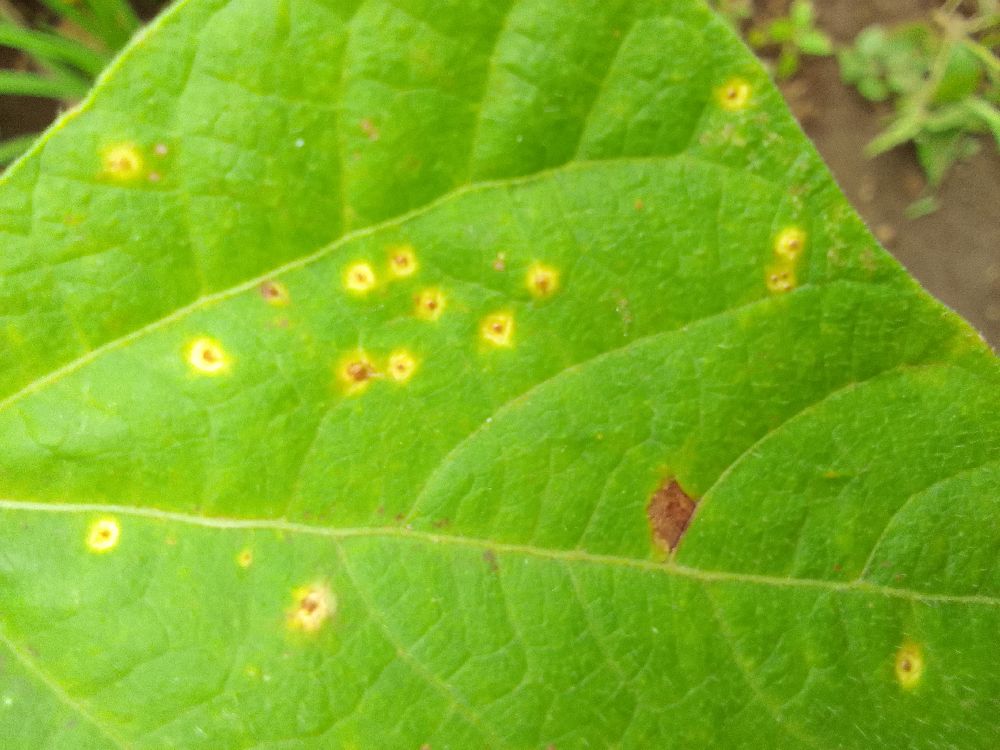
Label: rust